Barrow Mansion

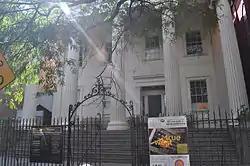
The Barrow Mansion in 2010

The Dr. William Barrow Mansion is located at 83 Wayne Street between Barrow Street and Jersey Avenue in Downtown Jersey City, Hudson County, New Jersey, United States. The mansion was added to the National Register of Historic Places on May 2, 1977, and is located within the Van Vorst Park Historic District, which itself was dedicated on March 5, 1980, and is roughly bounded by Railroad Avenue, and Henderson, Grand, Bright, and Monmouth Streets.